Moorish Science Temple of America

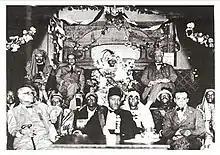
Noble Drew Ali (top center) with Chicago Alderman Louis B. Anderson (to his right) and Congressman Oscar De Priest (left)

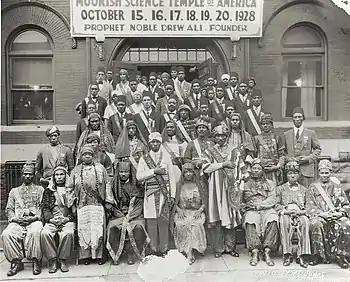
Attendees of the 1928 Moorish Science Temple Of America Convention in Chicago. Noble Drew Ali is in white in the front row center.

In 1913, Drew Ali formed the Canaanite Temple in Newark, New Jersey. He left the city after agitating people with his views on race. Drew Ali and his followers migrated while planting congregations in Philadelphia, Washington, D.C., and Detroit. Finally, Drew Ali settled in Chicago in 1925, saying the Midwest was "closer to Islam". The following year, he officially registered Temple No. 9.